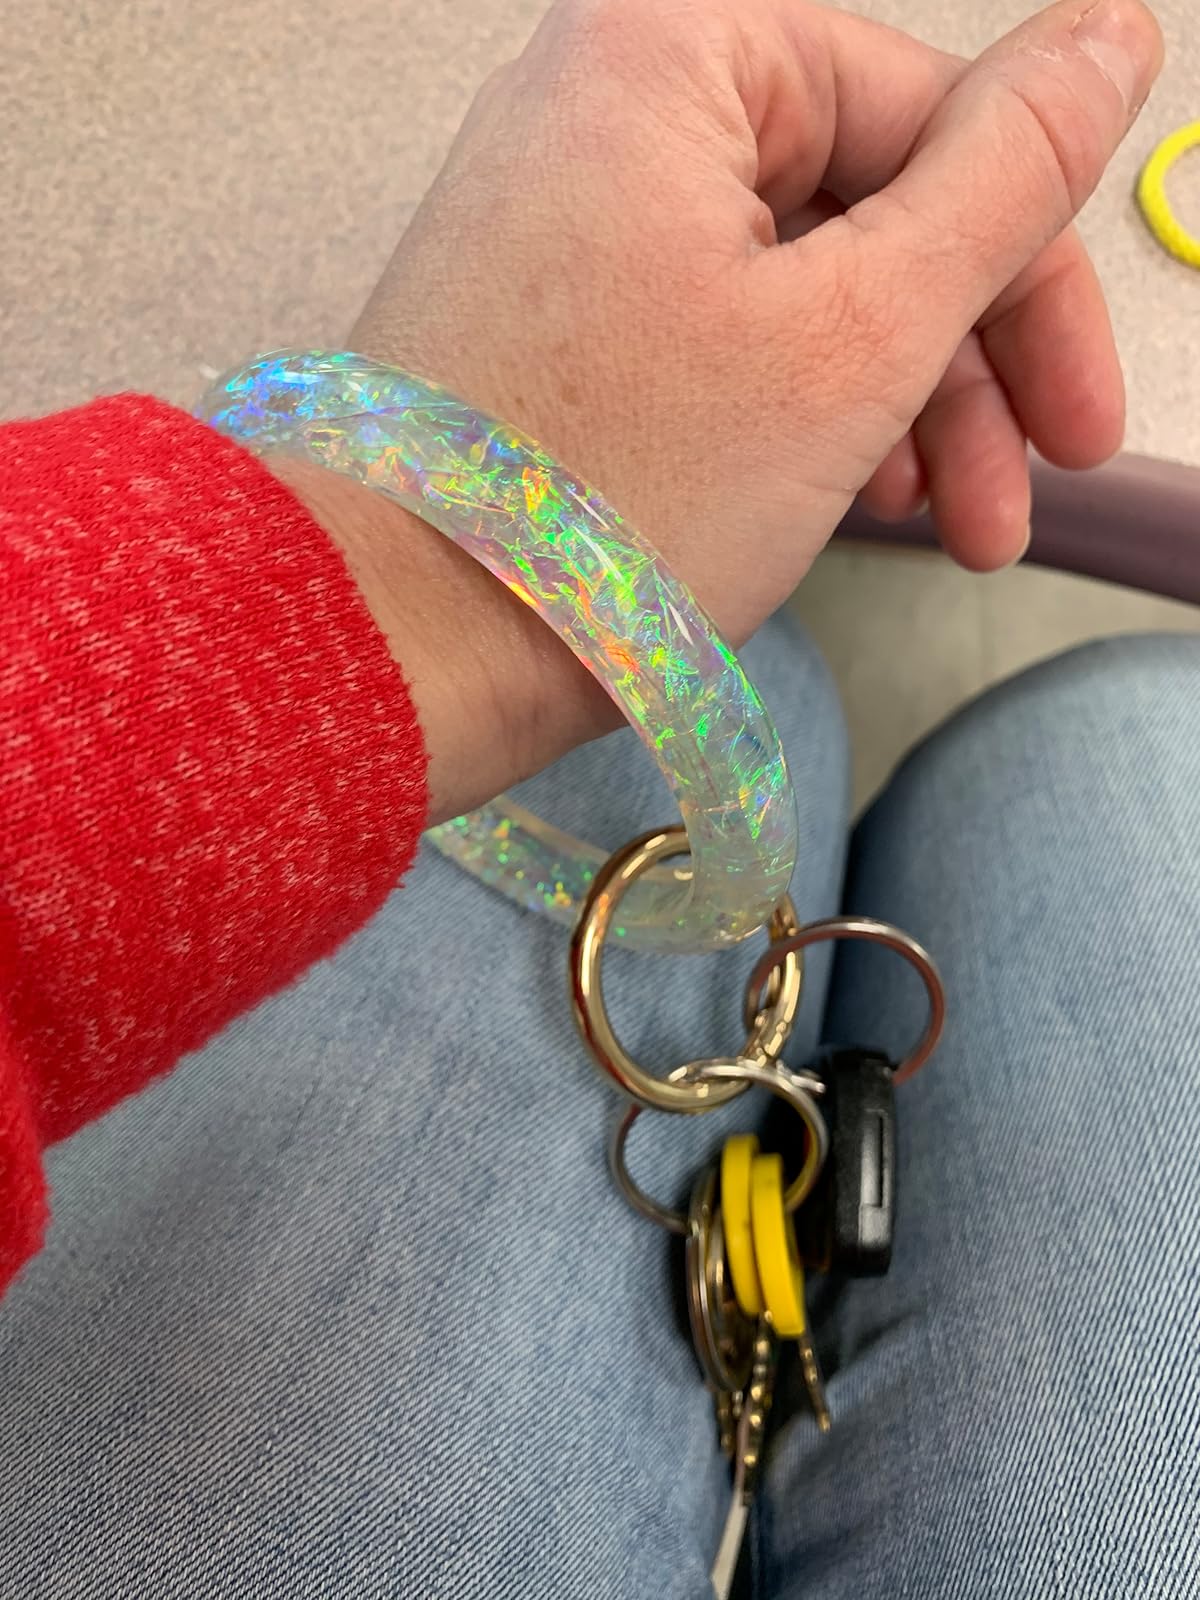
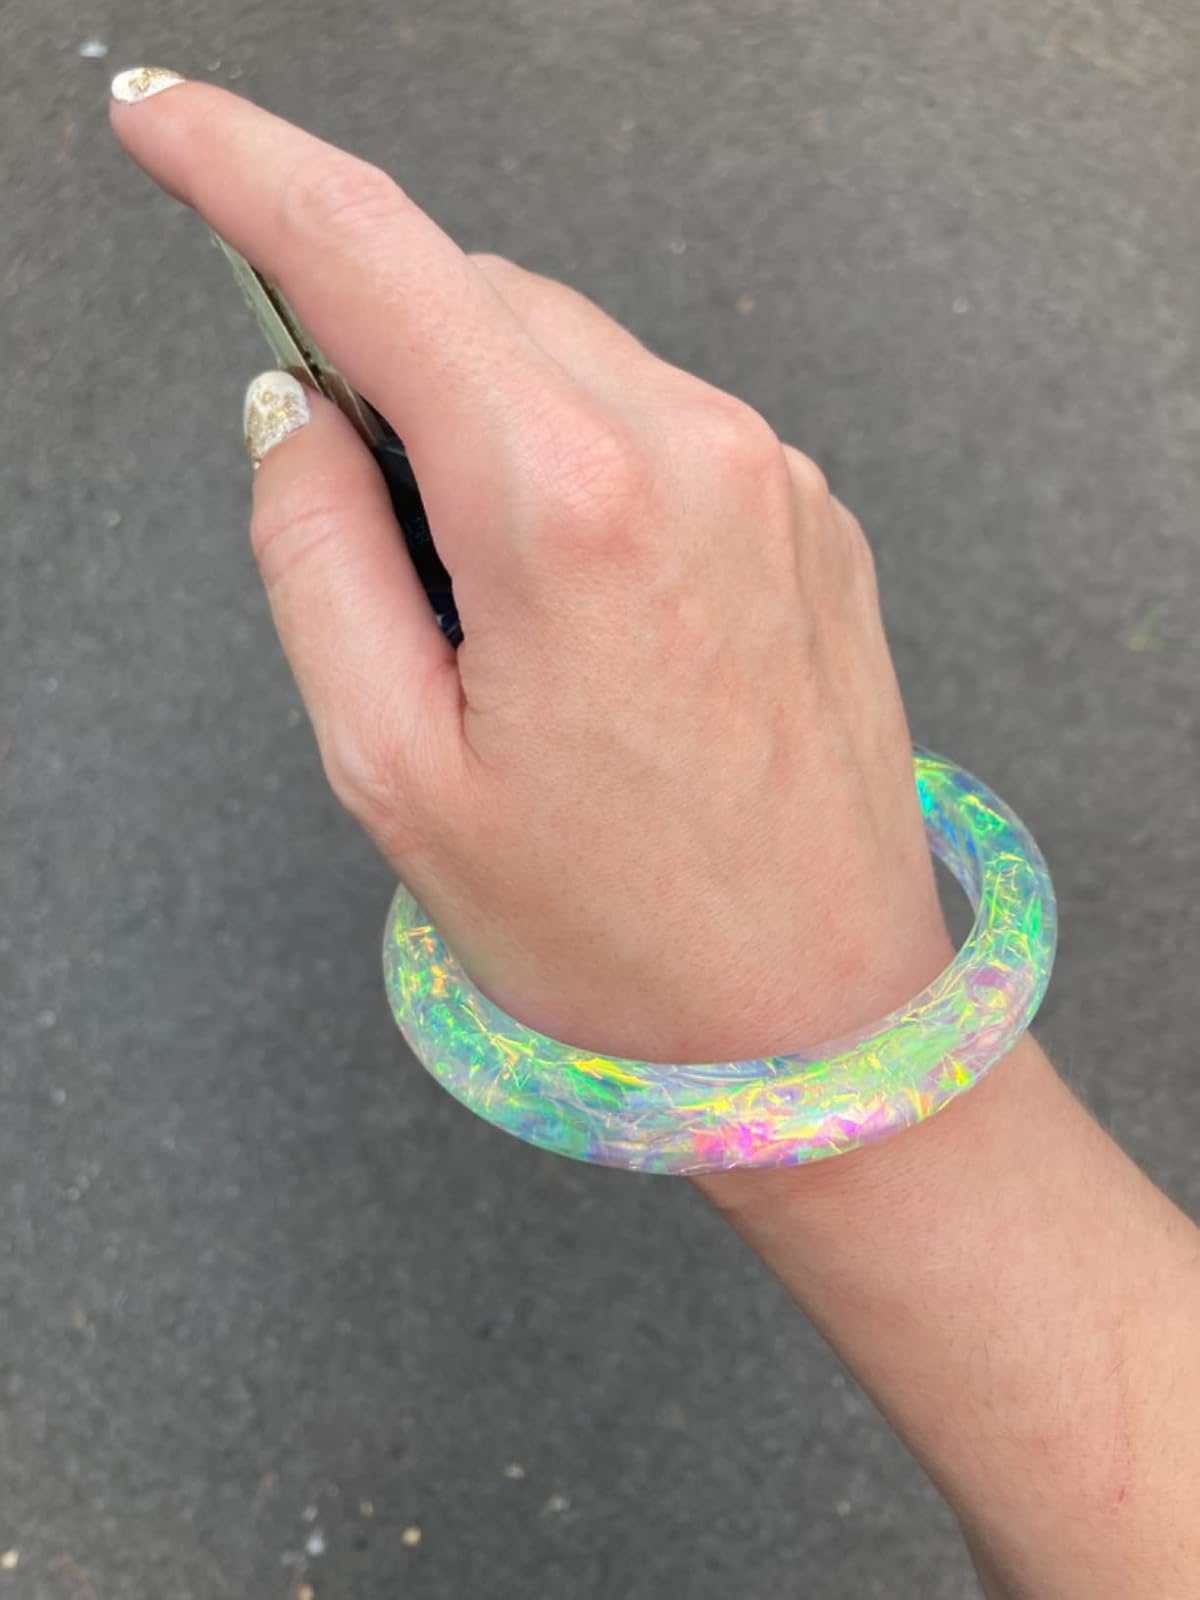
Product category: accessories_keychain
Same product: yes